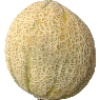
Label: Cantaloupe 2